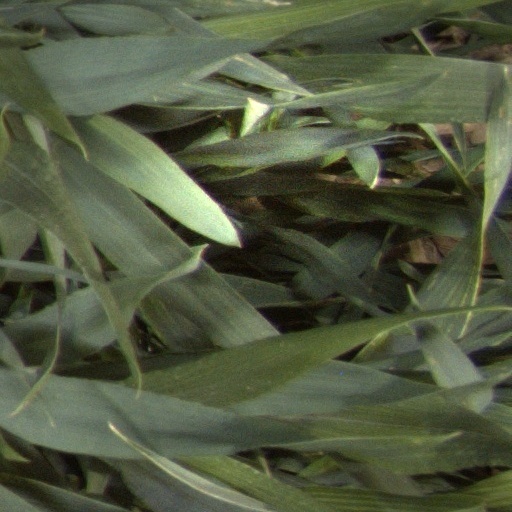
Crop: wheat